Bjerkreim Church

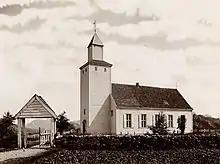
View of the church

Bjerkreim Church is a parish church of the Church of Norway in Bjerkreim Municipality in Rogaland county, Norway. It is located in the village of Bjerkreim. It is one of the two churches for the Bjerkreim parish which is part of the Dalane prosti (deanery) in the Diocese of Stavanger. The white, wooden church was built in a long church style in 1835 using designs by the architect Hans Linstow. The church seats about 410 people.